Roddy Lumsden

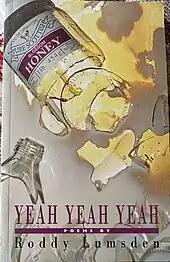
Cover of 'Yeah Yeah Yeah' (1997)

Between 1995 and 1996 he was Writing Fellow for the City of Aberdeen, and 1995 also saw the publication of a privately-printed, 38-page pamphlet, "Elsewhere Perhaps Later", containing many of the poems which would appear in his first full collection, and some (e.g. 'An Engagement', 'from Cavoli Riscaldati') which did not.